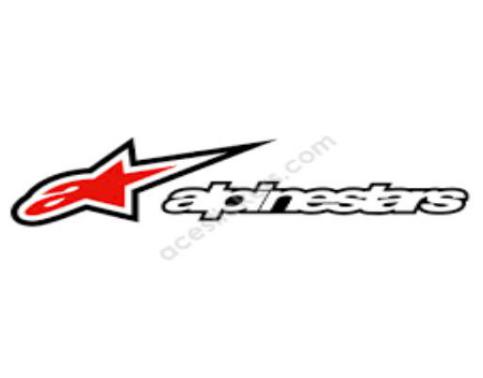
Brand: alpinestars-1
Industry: Clothes